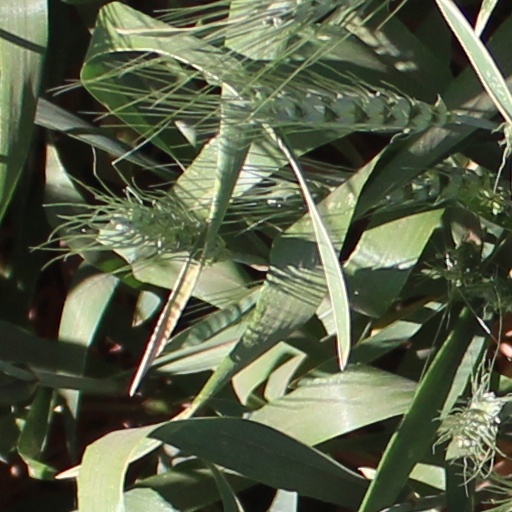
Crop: wheat